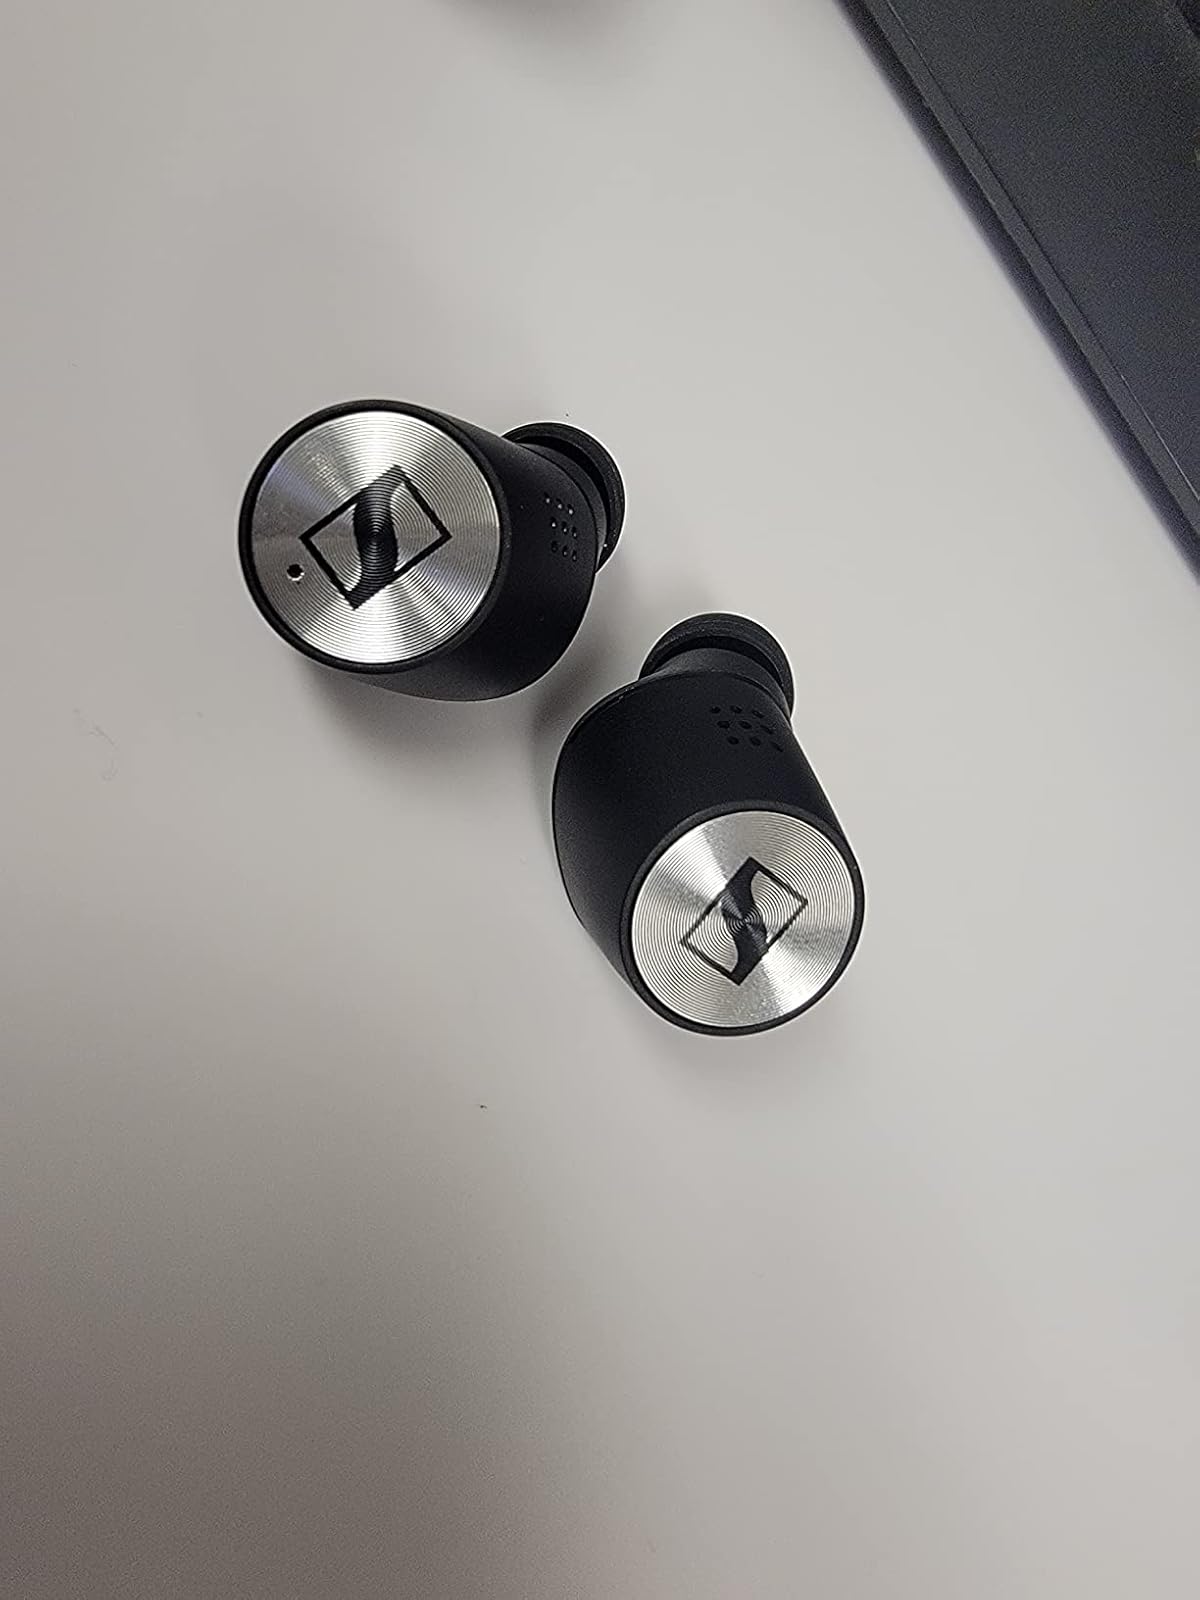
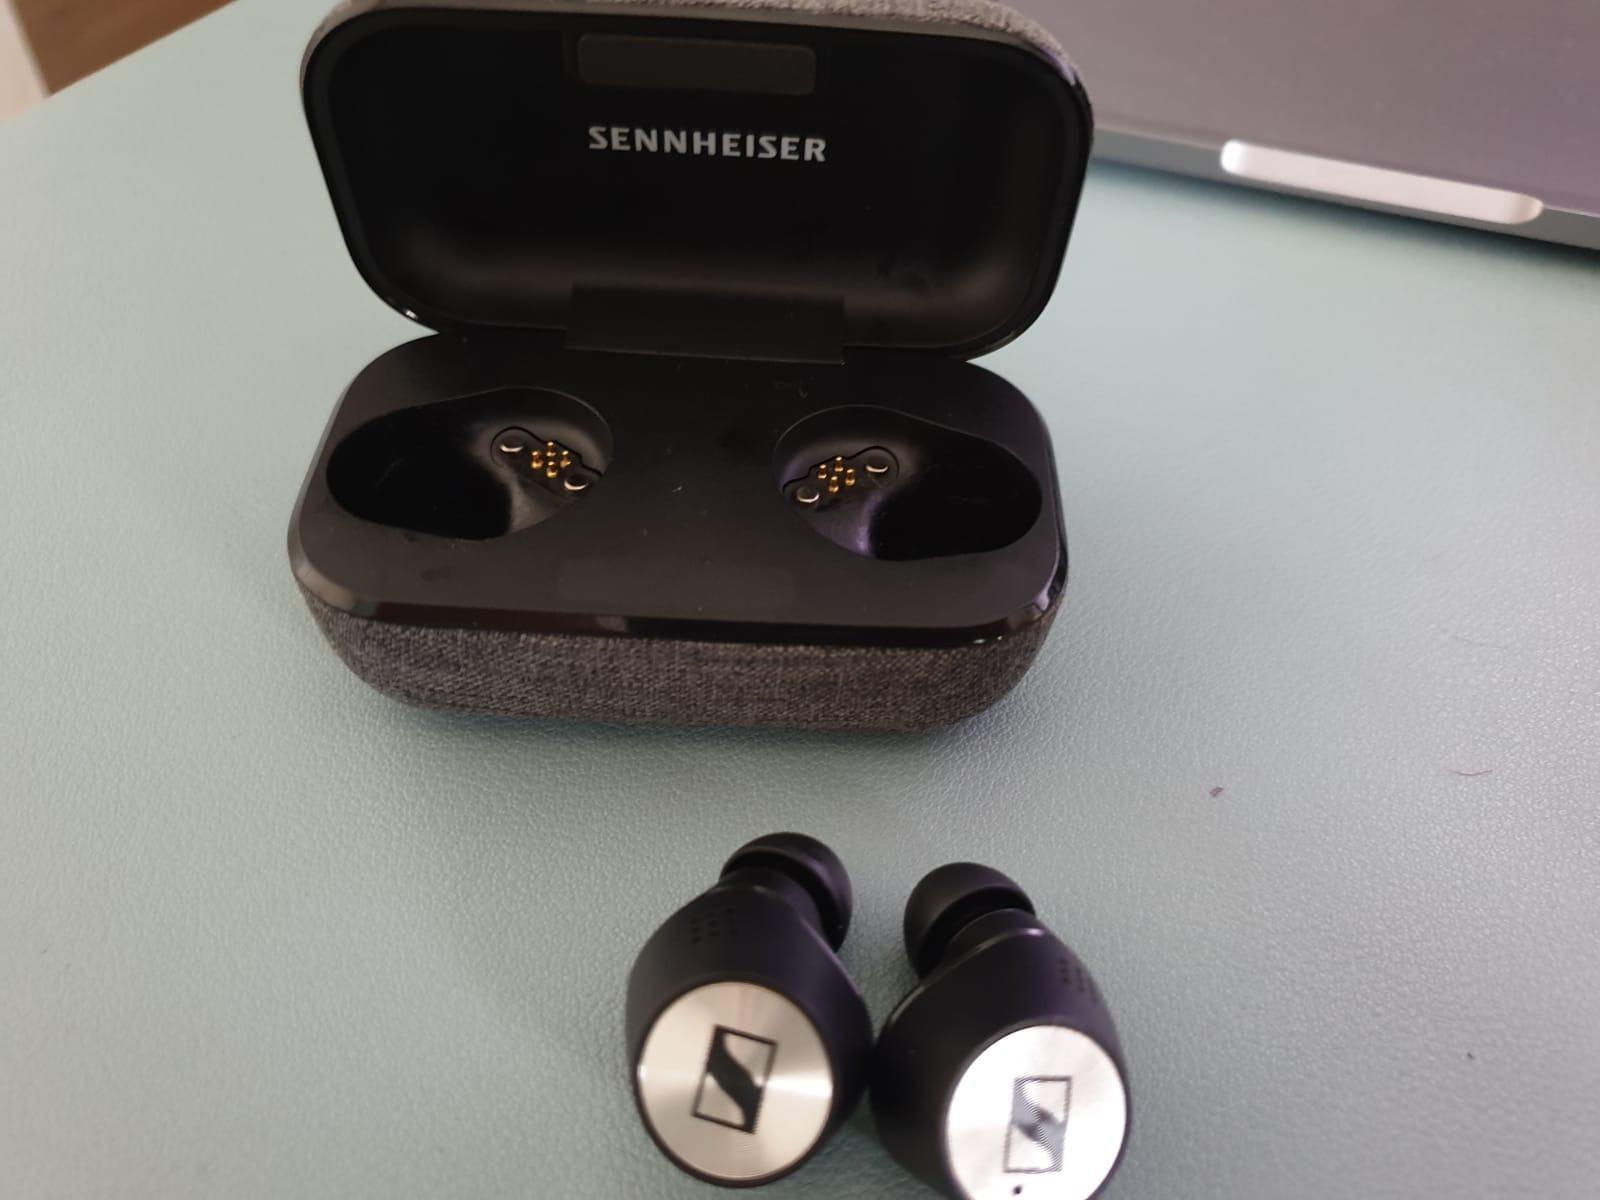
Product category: earbuds
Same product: yes